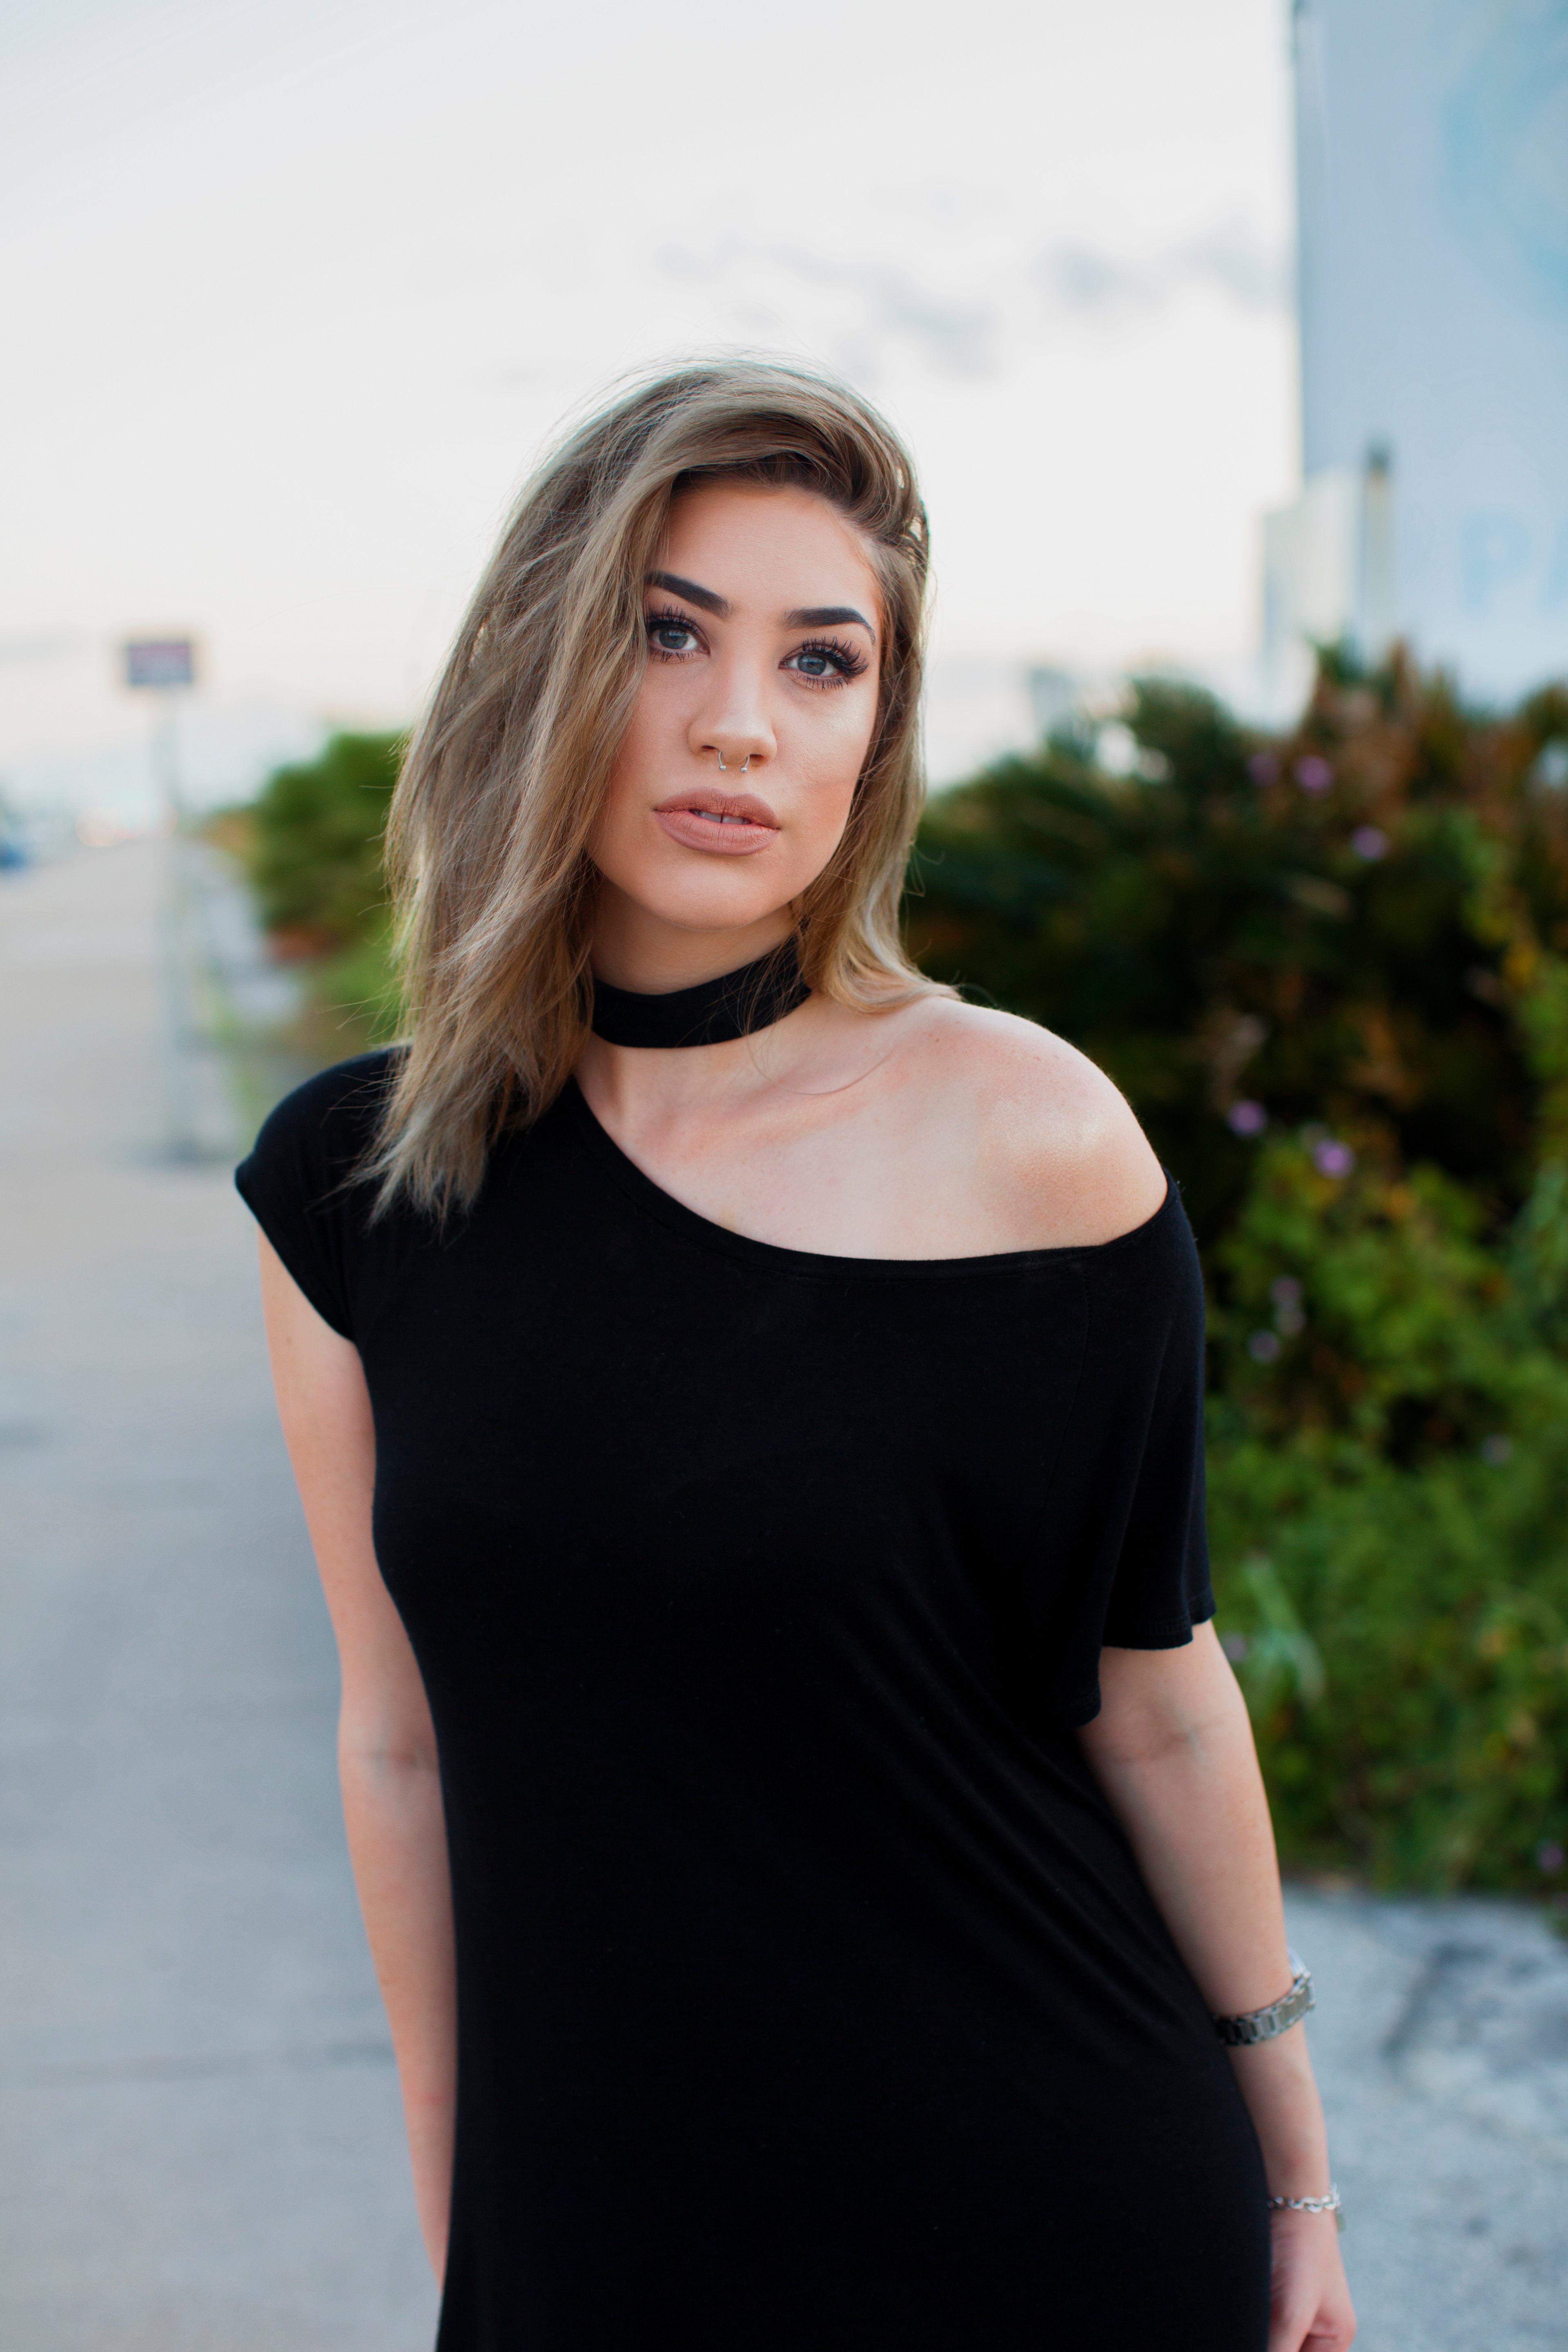
girl, woman, hair, portrait, model, spring, fashion, clothing, lady, hairstyle, long hair, dress, beauty, photo shoot, brown hair, portrait photography, little black dress, supermodel